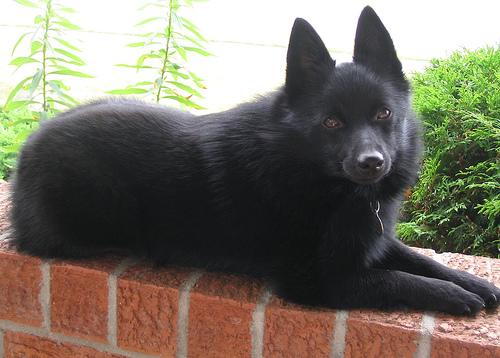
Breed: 201-n000024-schipperke